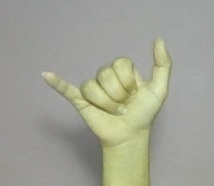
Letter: ya